Minerva's Garden (Salerno)

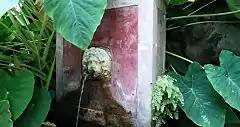
The fountain with the Colocasia

Minerva's Garden is not a traditional botanical garden, but follows specific themes in various zones. The most important educational element of the theme linked to Salerno's botanical tradition is the illustration, in the largest terrace in the garden, of the ancient plant classification system. In all the other flower beds in the garden, the plants are arranged on the basis of landscaping. All the species are identified with a label that refers to the ideal position of the simple in a design representing the positioning of the elements, superimposed over the concentric subdivision of the grades.